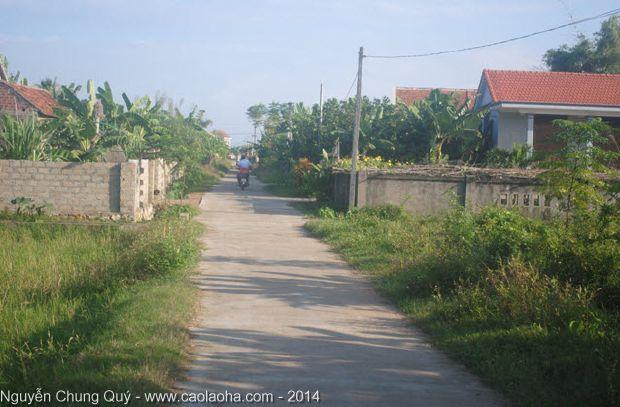
trên con đường chỉ có một chiếc xe máy đang chạy